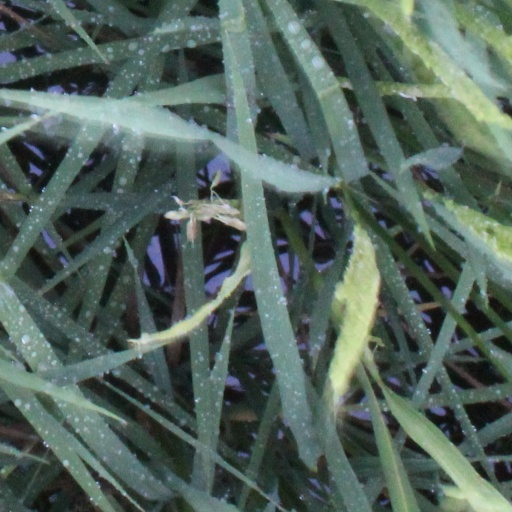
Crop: rice